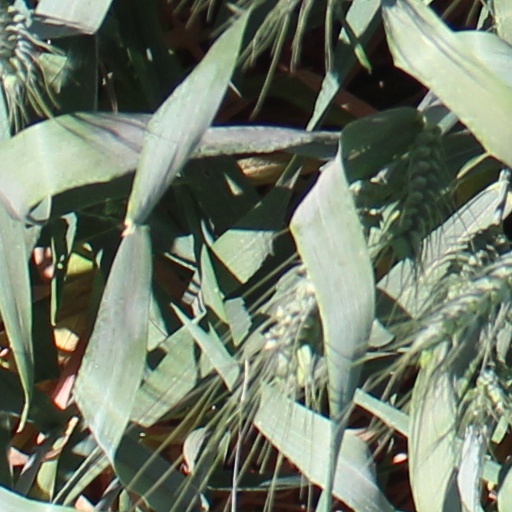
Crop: wheat